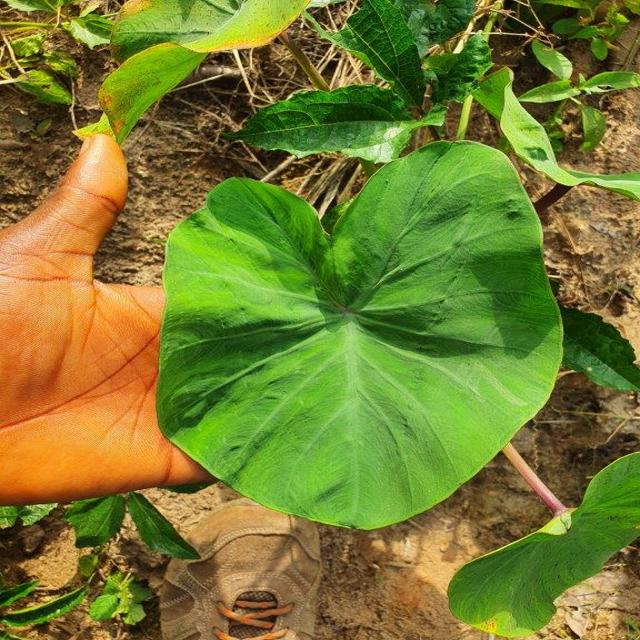
Label: Healthy